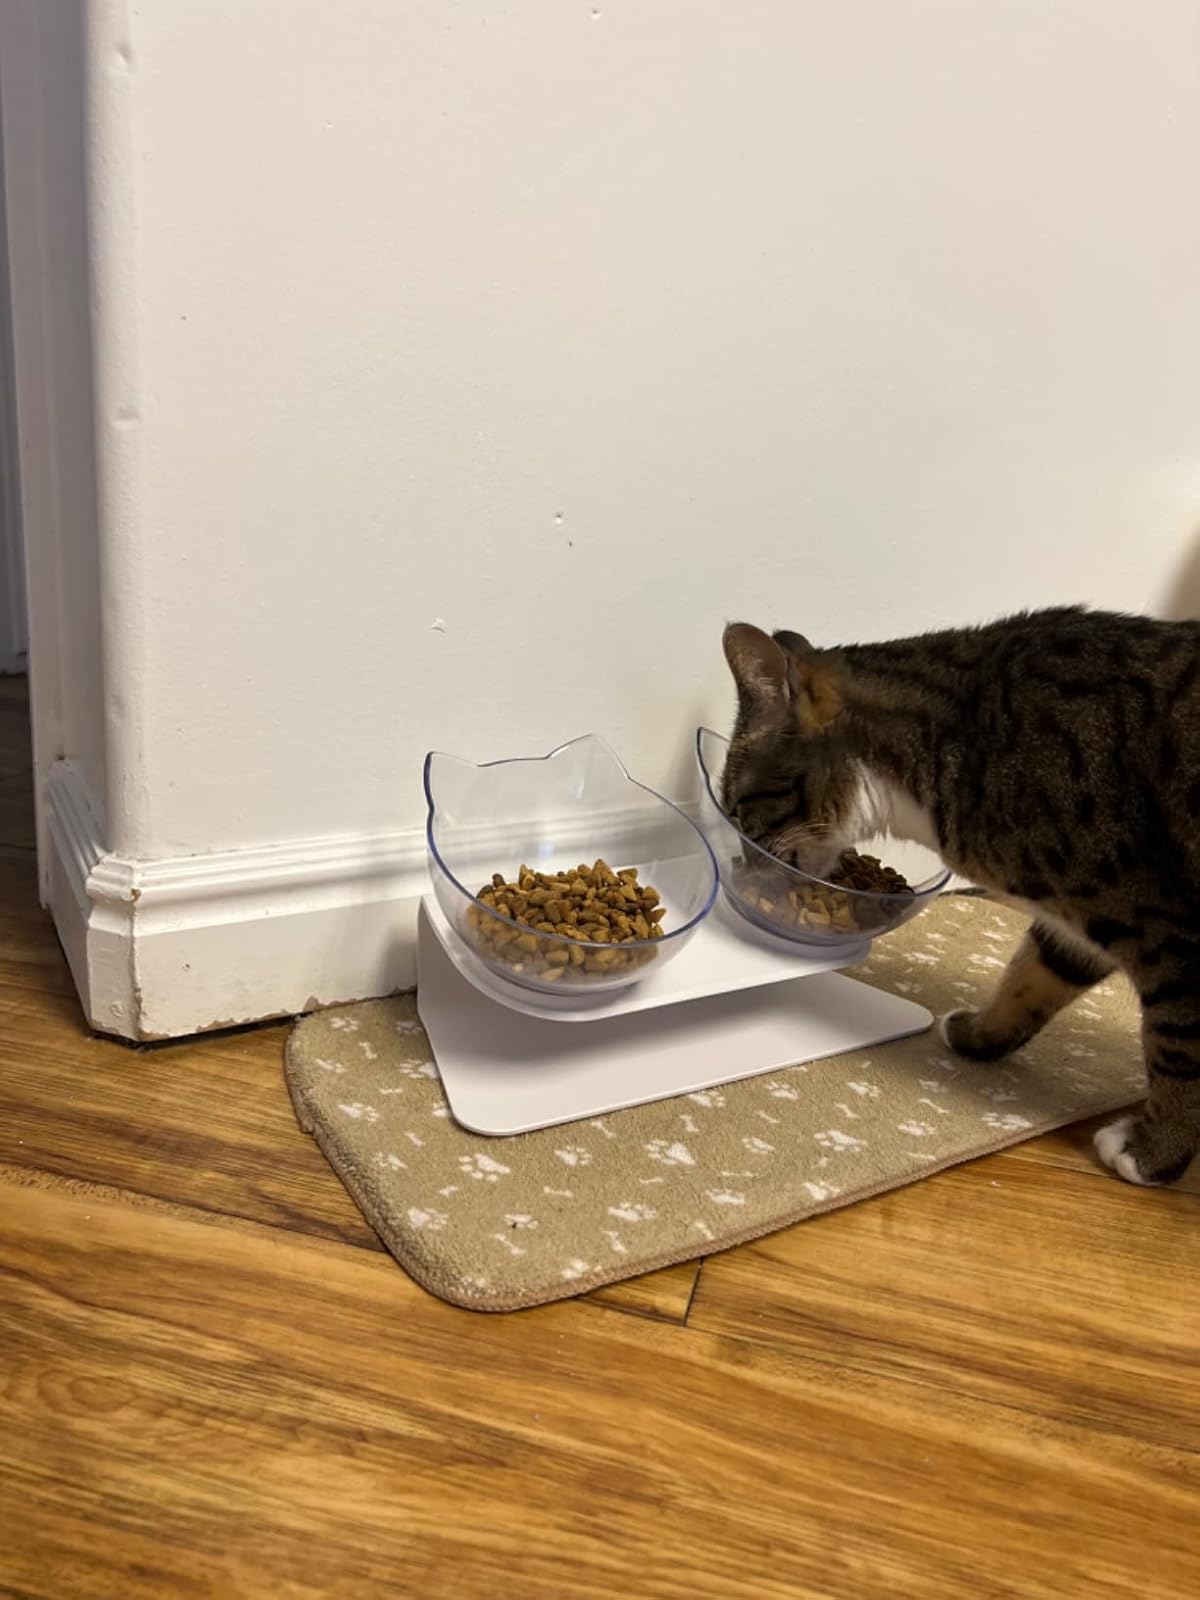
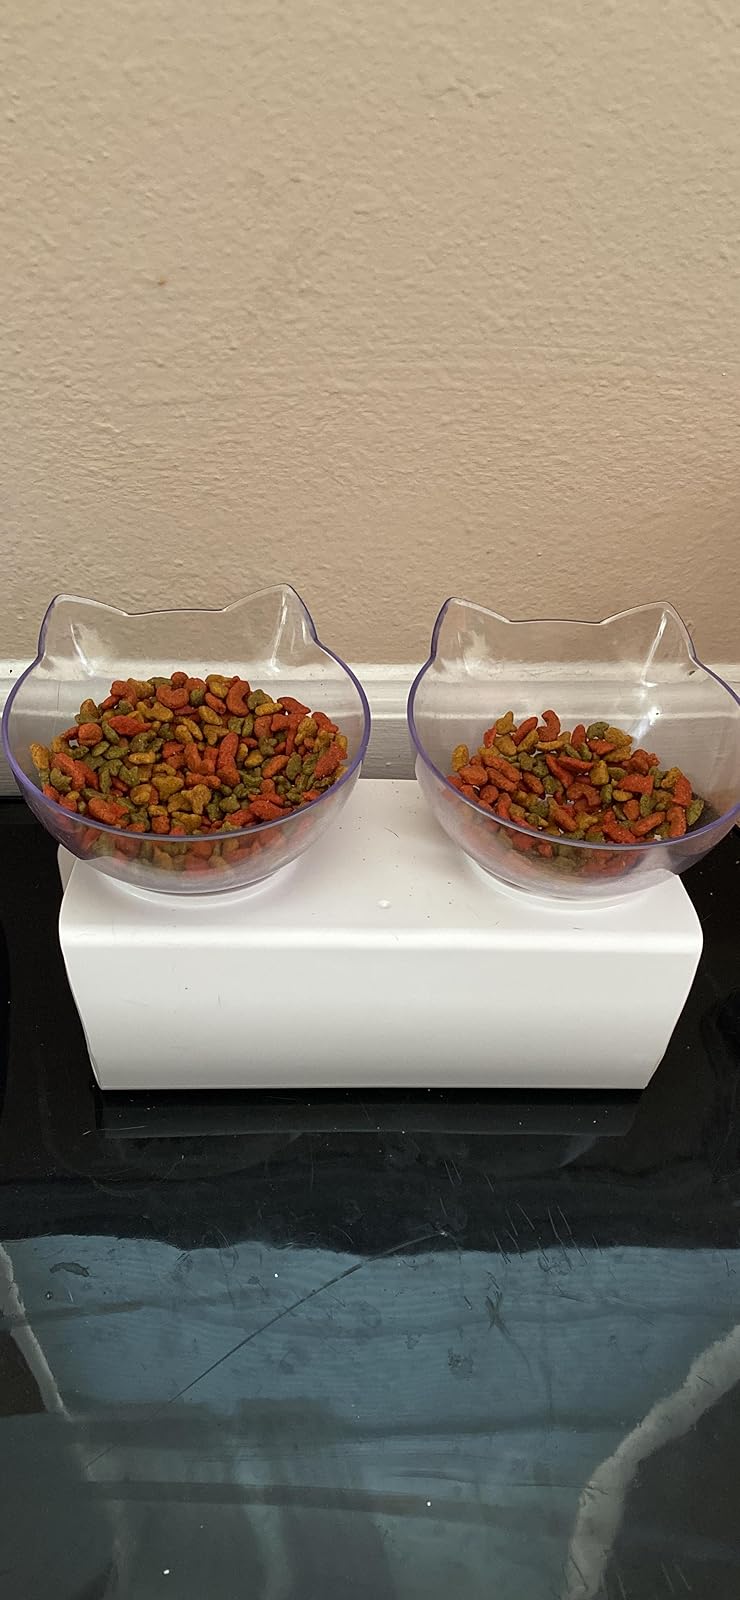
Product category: items_bowl
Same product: yes